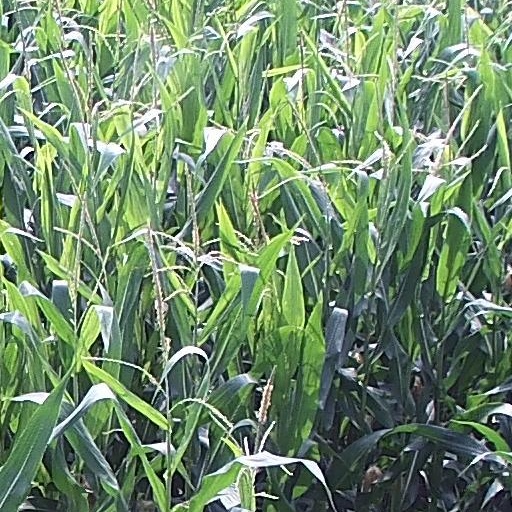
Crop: maize; corn